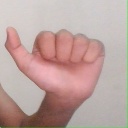
अक्षर: त